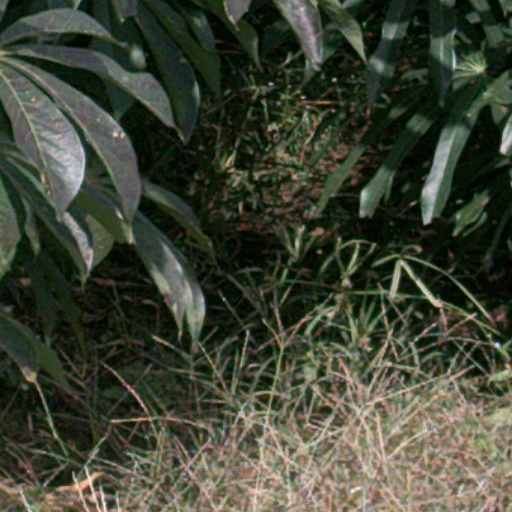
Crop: cassava